Georg Limnaeus

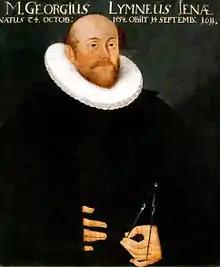
Georg Limnaeus

Georg Limnaeus (born "Georg Wirn", also known as "Georgius Lymneus", "Limnæus" or "Limnäus"; 24 October 1554 – 14 September 1611) was a German mathematician, astronomer and librarian, who provided noteworthy encouragement to Johannes Kepler shortly after his first heliocentric astronomical work was published.